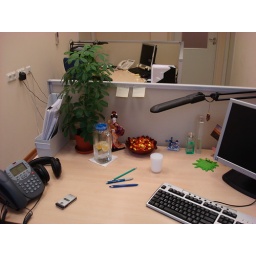
The plant is mine. Candies in the red bowl are for throwing to Lena.